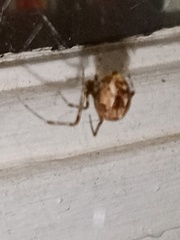
Species: Parasteatoda_tepidariorum